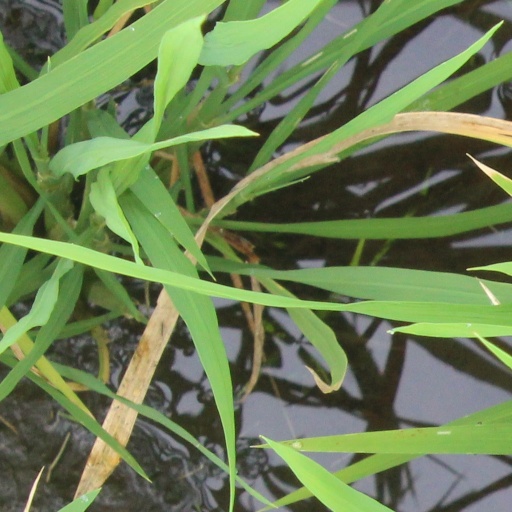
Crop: rice